Ethnic cleansing

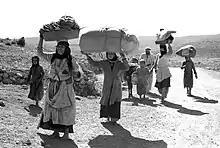
Between 1947 and 1949, in an event called the Nakba, at least 750,000 Palestinians were expelled from their homes or forced to flee from what is now Israel.

In its complete form, the term appeared for the first time in the Romanian language in an address by Vice Prime Minister Mihai Antonescu to cabinet members in July 1941. After the beginning of the invasion by the Soviet Union, he concluded: "I do not know when the Romanians will have such chance for ethnic cleansing." In the 1980s, the Soviets used the term "etnicheskoye chishcheniye" which literally translates to "ethnic cleansing" to describe Azerbaijani efforts to drive Armenians away from Nagorno-Karabakh. It was widely popularized by the Western media during the Bosnian War (1992–1995).